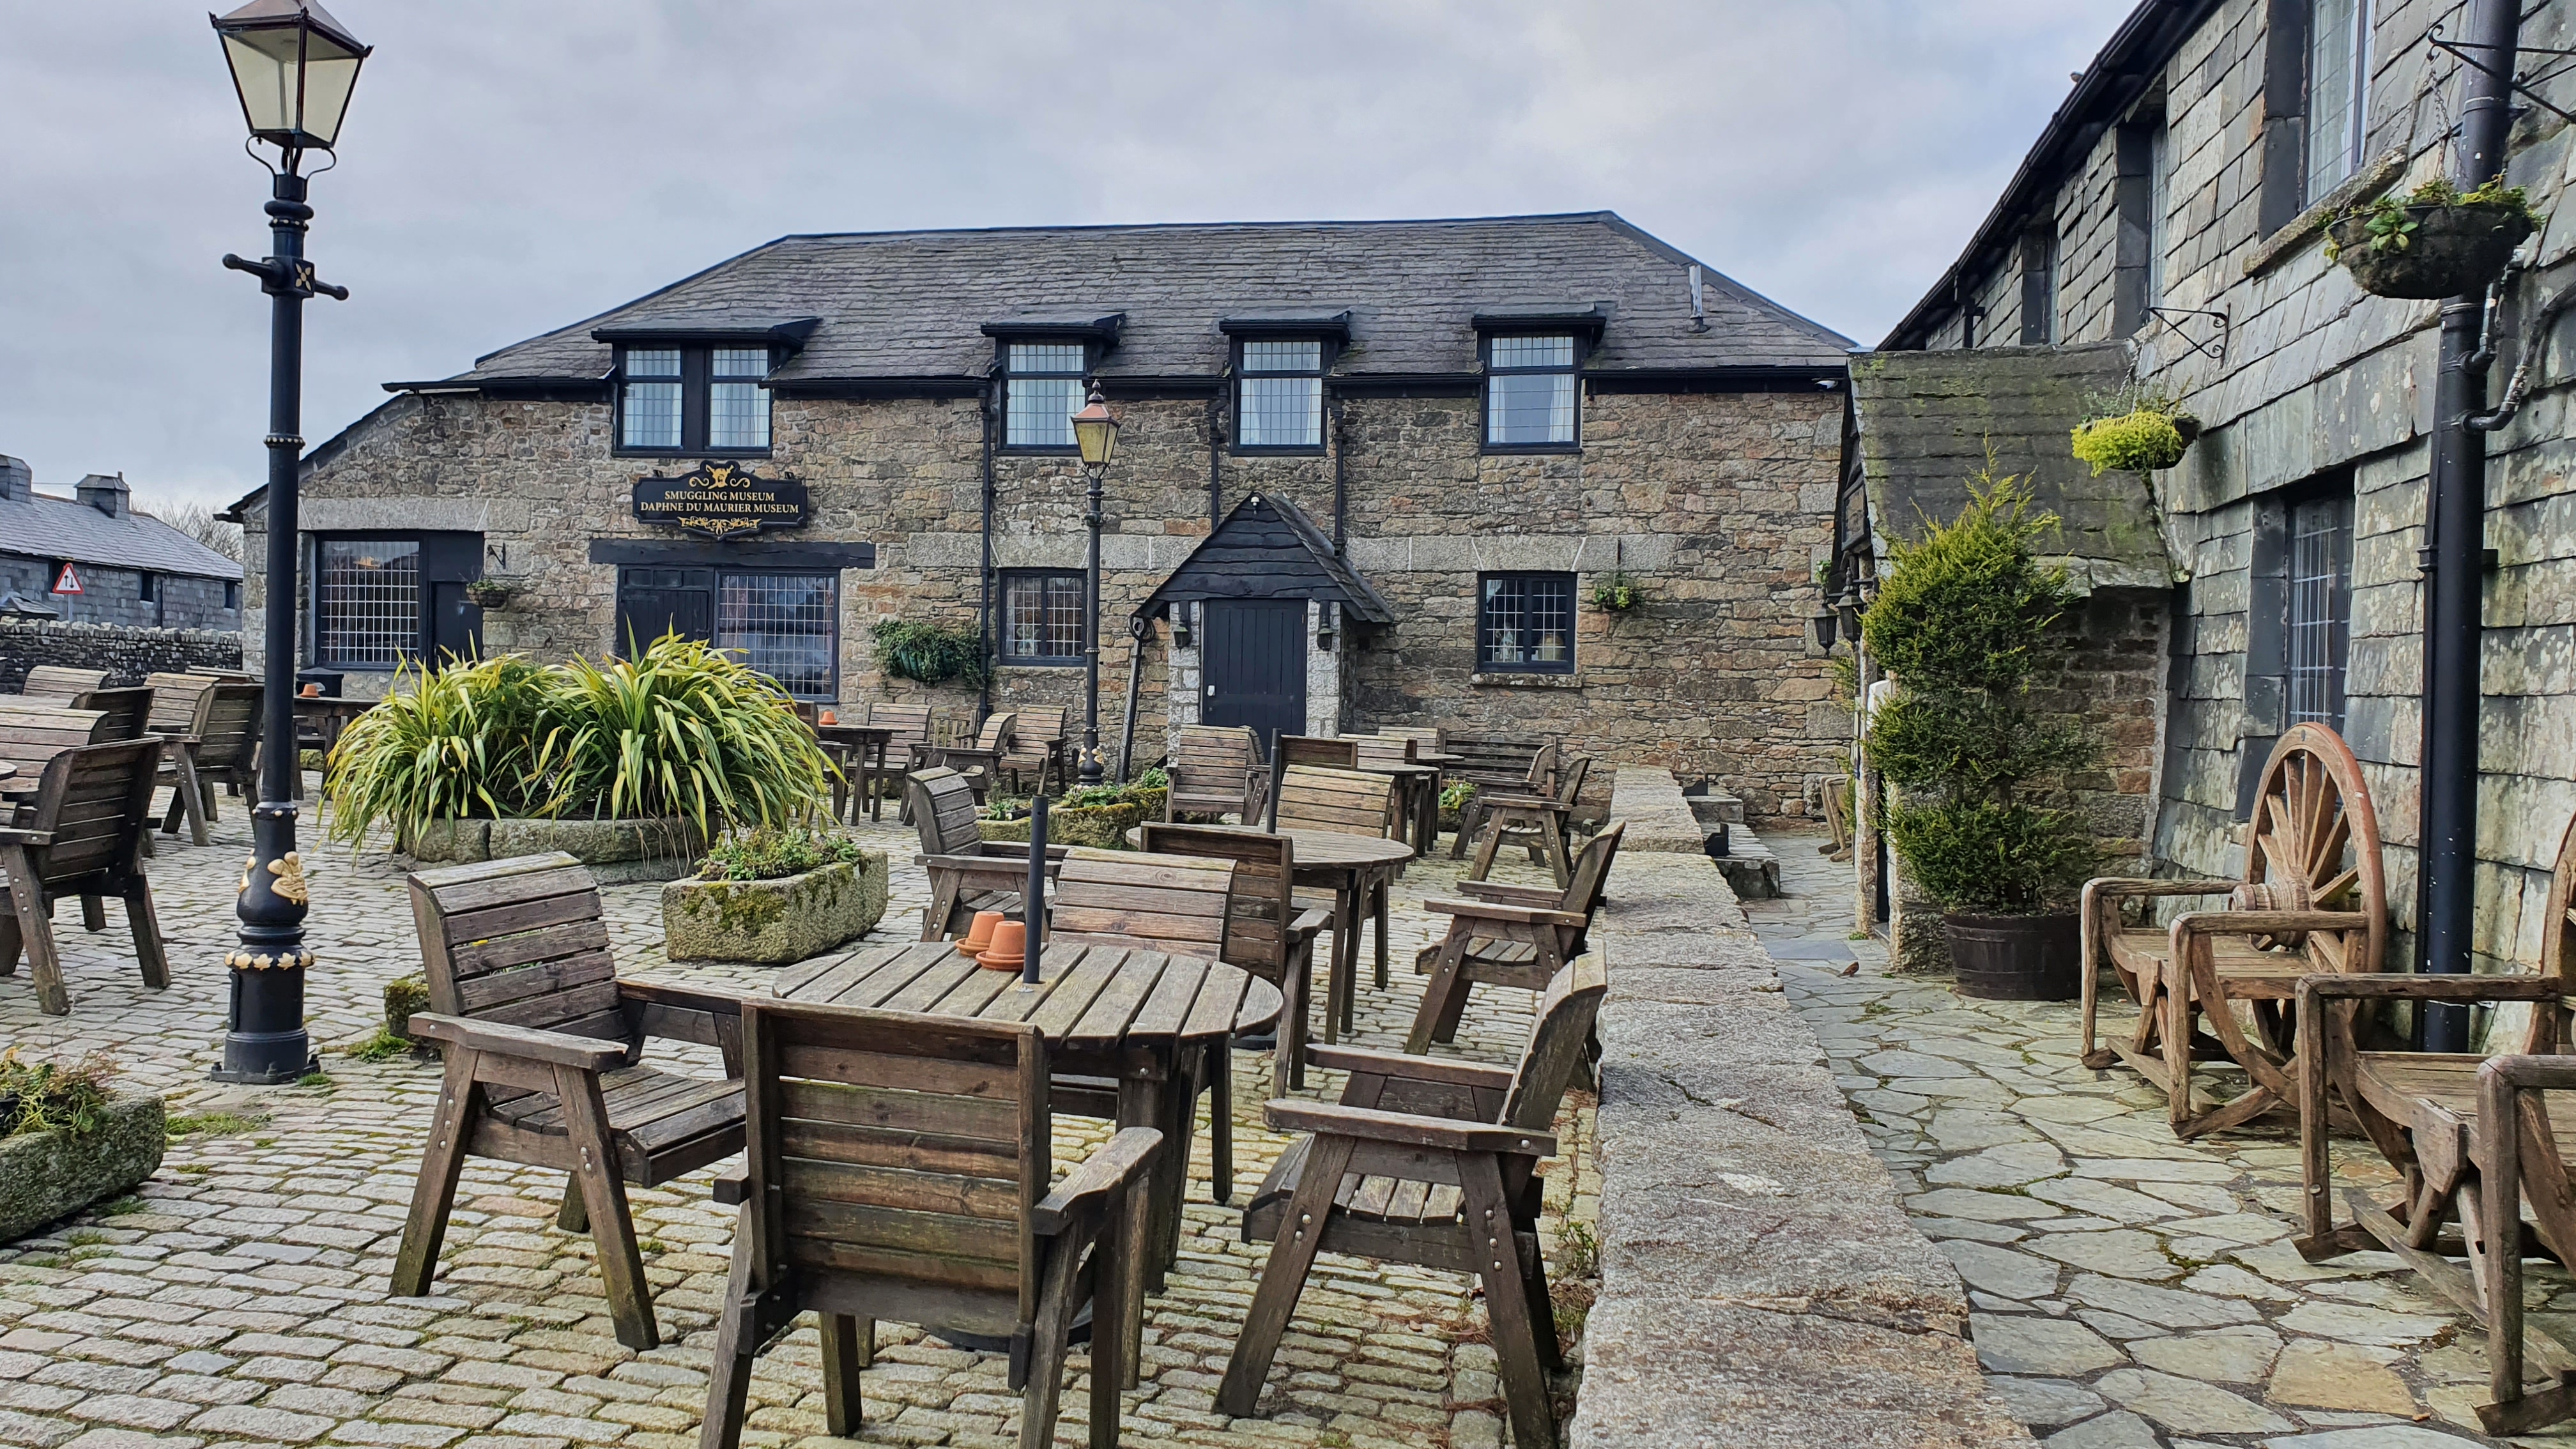
courtyard, Jamaica Inn, cornwall, pirate, tables, cobbles, Daphne Du Maurier, spooky, haunted, cloud, plant, sky, furniture, building, window, street light, interior design, chair, urban design, neighbourhood, wood, residential area, real estate, house, landscape, facade, city, road surface, roof, lamp, outdoor table, flooring, mixed use, landscaping, table, cobblestone, cottage, outdoor furniture, stone wall, room, garden, history, street, painting, flowerpot, drawing, light fixture, apartment, tourism, tree, village, suburb, yard, leisure, road, estate, brick, medieval architecture, patio, illustration